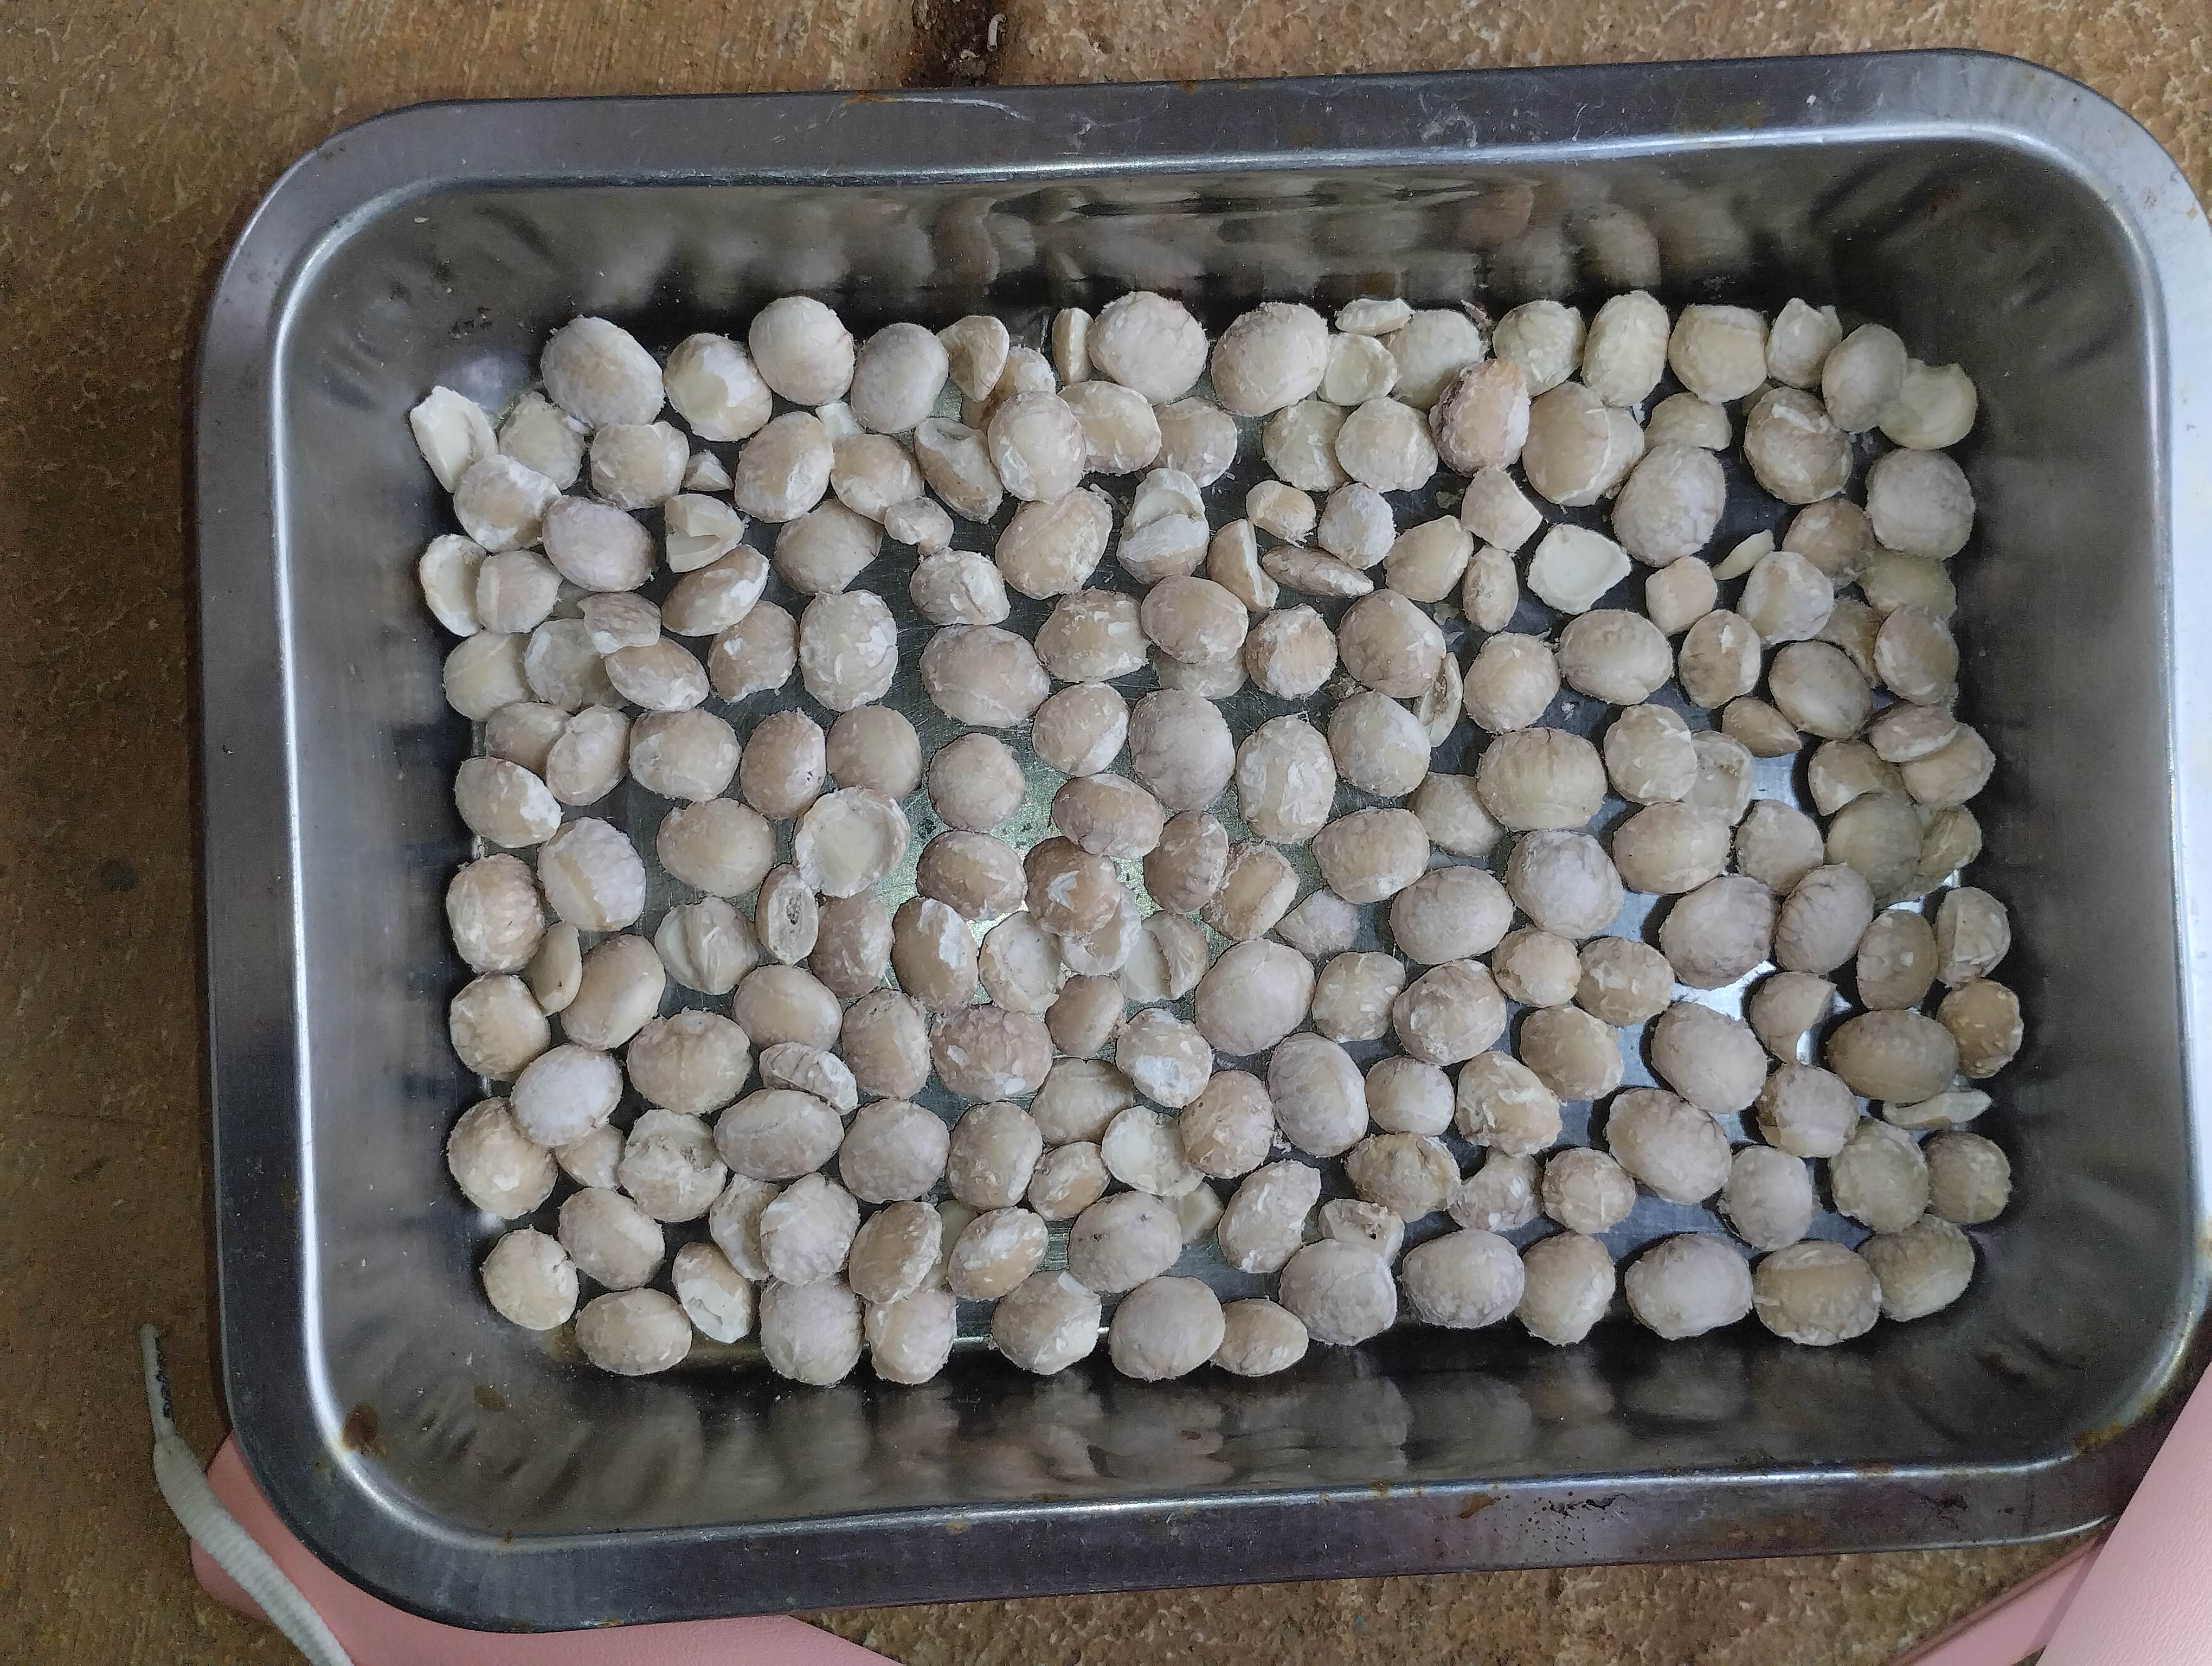
Label: bagus (good seed)